Sixty-miler

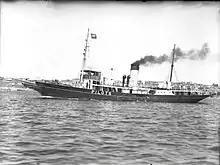
"Captain Cook", the pilot boat that, during the night of 8 February 1929, rushed to the aid of the survivors of the crew of "Annie M. Miller". A coal-fuelled steam vessel, her operation also relied upon the sixty-milers.

Sydney Harbour had three opening bridges that were en route to some of the coal wharves. All were swing bridges. Two of these swing bridges survive in 2022, but only one is in working order; it is now used for pedestrian traffic. Although the openings of the bridges were sufficient for small vessels, such as most sixty-milers, there was little margin for error or mishap, when passing through the fairways; this was complicated still further by the numerous nighttime movements of the sixty-milers, within the confined waters of the harbour and Parramatta River.